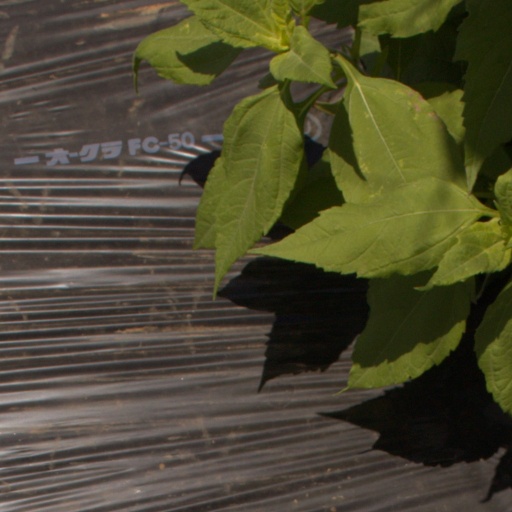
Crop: Jerusalem artichoke